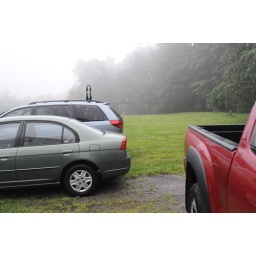
shiny cars in the rain